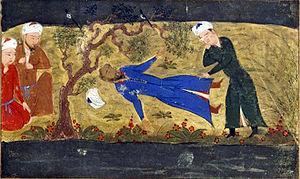
Mort de Muhammad Hwârazmshâh. Jami al-tawarikh, Rashid al-Din. Русский: Смерть хорезмшаха Мухаммеда II. Джами ат-таварих Рашид ад-Дина.
Cette liste présente les dirigeants de la Perse et de l'Iran.
Ala ad-Din Muhammad, Chah du Khwarezm de 1200 à 1220